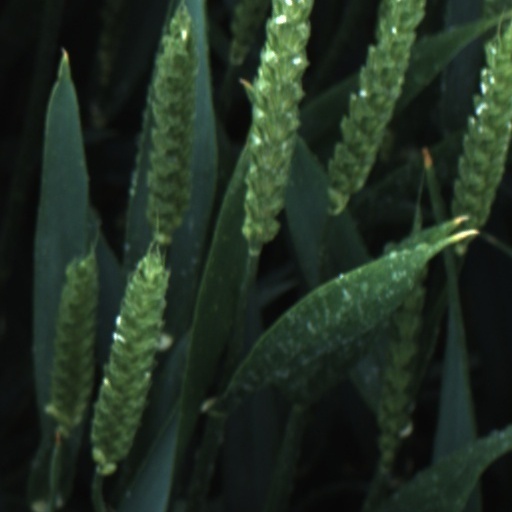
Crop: wheat